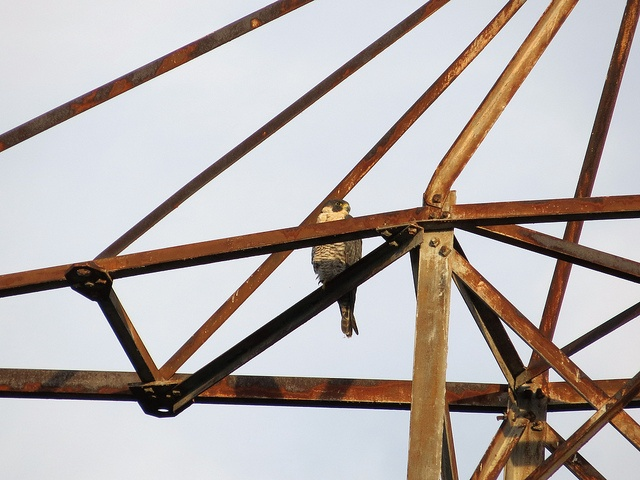
a close up ofa bird on a tall metal structure
A bird perched on top of a roof made out of wooden boards.
A brown and yellow bird on a metal structure next to skyline.
Bird of prey sitting alone in open air metal rafters.
A solitary bird resting on a rusted metal structure.